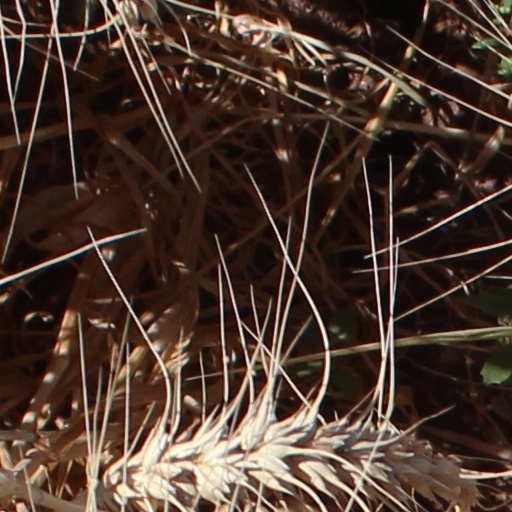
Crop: wheat